J. W. Robinson

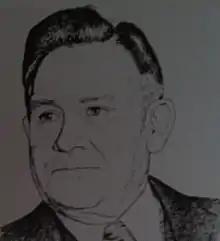
From lobby plaque on display in J. Will Robinson Federal Building, Provo, UT

James William Robinson (January 19, 1878 – December 2, 1964) was an American attorney and politician who served as a member of the United States House of Representatives for Utah's 2nd congressional district from 1933 to 1947.